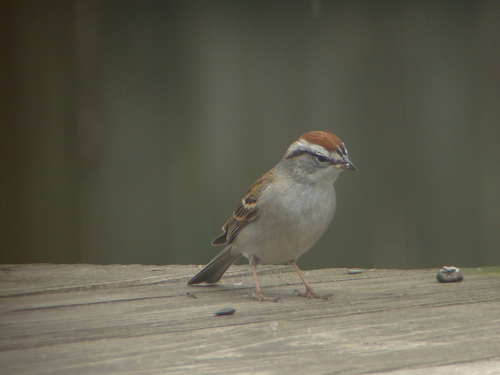
a small, grey bird with brown wings and a rust colored crown.
the bird has a red crown, a white belly, white breast, and brown and white streaked wings.
this small, white bird has a red-brown crown and black eyebrows.
this small bird has a grey belly and breast, a white eyebrow and its cornw and feathers are brown.
a really small bird with a small brown bill and a brown crown.
this bird has wings that are brown and has a white bellythe small bird has an amber crown, grey belly and striped brown back.
this small bird has brown feathers on its head, gray feathers on its chest, along with black, brown, and white feathers on its wings.
this bird has pointed black bill, with a grey belly and breast.
the bird has a grey bill, amber crown and full belly.
Species: Chipping Sparrow